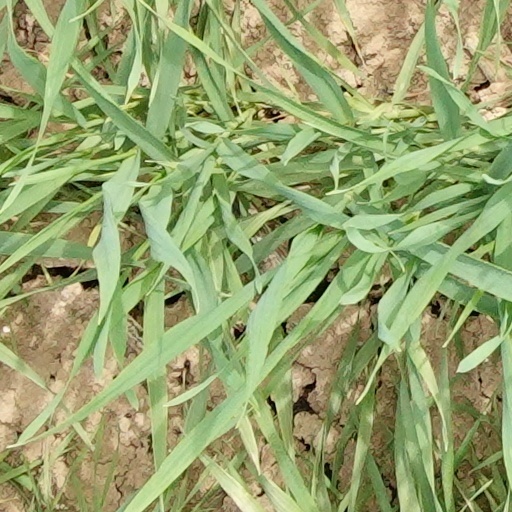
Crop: wheat